Sarah Stock

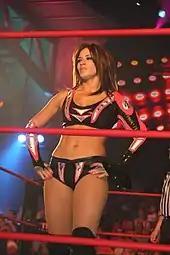
Sarita in July 2010

On April 21, 2009, Stock wrestled a dark match for Total Nonstop Action Wrestling (TNA), where she was defeated by Awesome Kong. She then defeated Taylor Wilde in another dark match the following day. On the May 11, 2009, episode of the Spanish-language version of "TNA Today", Stock was introduced as Sarita. Stock made her debut as a face on the July 16 episode of "Impact!", defeating Alissa Flash. During August and September, Sarita teamed with Taylor Wilde in a tournament, where the winners would be crowned the inaugural Knockouts Tag Team Champions. After defeating the teams of Alissa Flash and Daffney and Awesome Kong and Raisha Saeed, Sarita and Wilde defeated The Beautiful People (Madison Rayne and Velvet Sky) at No Surrender to win the championship. At Bound for Glory, Sarita and Wilde